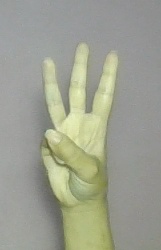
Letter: thaa